Erinna

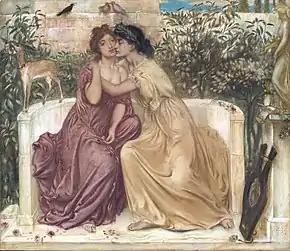
"Sappho and Erinna in a Garden at Mytilene" by Simeon Solomon (1864)

Erinna's fame is founded on her 300-line hexameter poem, the "Distaff". The poem, supposedly composed when she was just nineteen, is a lament for her friend Baucis, who died shortly after her marriage. Unlike most ancient Greek hexameter poetry, which was written in an Ionian dialect, "Distaff" was written in a mixture of Aeolian and Doric.